Jacen Solo

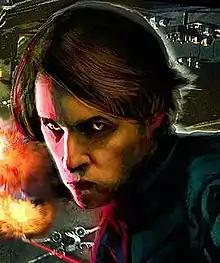
Jacen Solo as Darth Caedus

Jacen Solo is a fictional character in literature based on the "Star Wars" film series, set in what is now designated as the original-canon "Star Wars Legends" continuity. The son of Han Solo and Leia Organa Solo, as well as the nephew of Luke Skywalker, he is a major character in several novels, particularly the "New Jedi Order" series. He becomes the antagonist of the "Legacy of the Force" series under the name Darth Caedus. Jacen's other familial connections of note to his native continuity include being the brother of Jaina Solo and Anakin Solo as well as the cousin of Ben Skywalker.